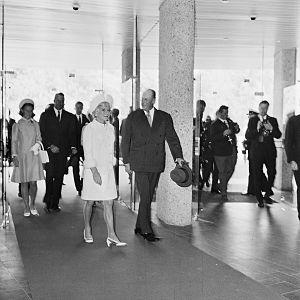
Situé au sud d'Oslo, dans un parc de sculptures avec une vue sur le fjord, le Centre d'art Henie-Onstad ou Henie Onstad Kunstsenter est un musée qui dispose d'une collection d'art contemporain issue de donations diverses. Il accueille également des expositions temporaires, dont récemment une dédiée à l'artiste Joan Miró.